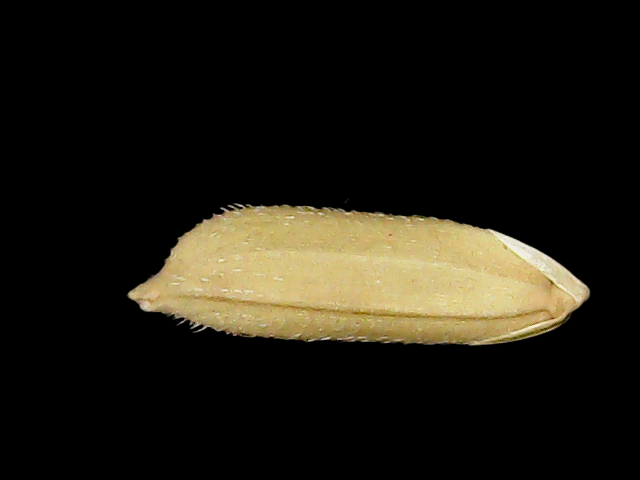
Rice variety: Bd30